North Dakota State Bison football

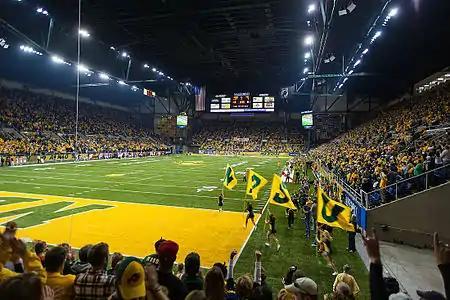
The Fargodome during a North Dakota State Bison Football Game

In 1921, NDSU became a charter member of the now-defunct North Central Conference, which they remained affiliated with for 82 years until 2003. Their primary rival during this time were the University of North Dakota Fighting Sioux (now the Fighting Hawks) whom they competed with to win the Nickel Trophy. As members of Division II, they won 8 national championships with an overall record of 347–94–4 having only two losing seasons from 1964 to 2003.